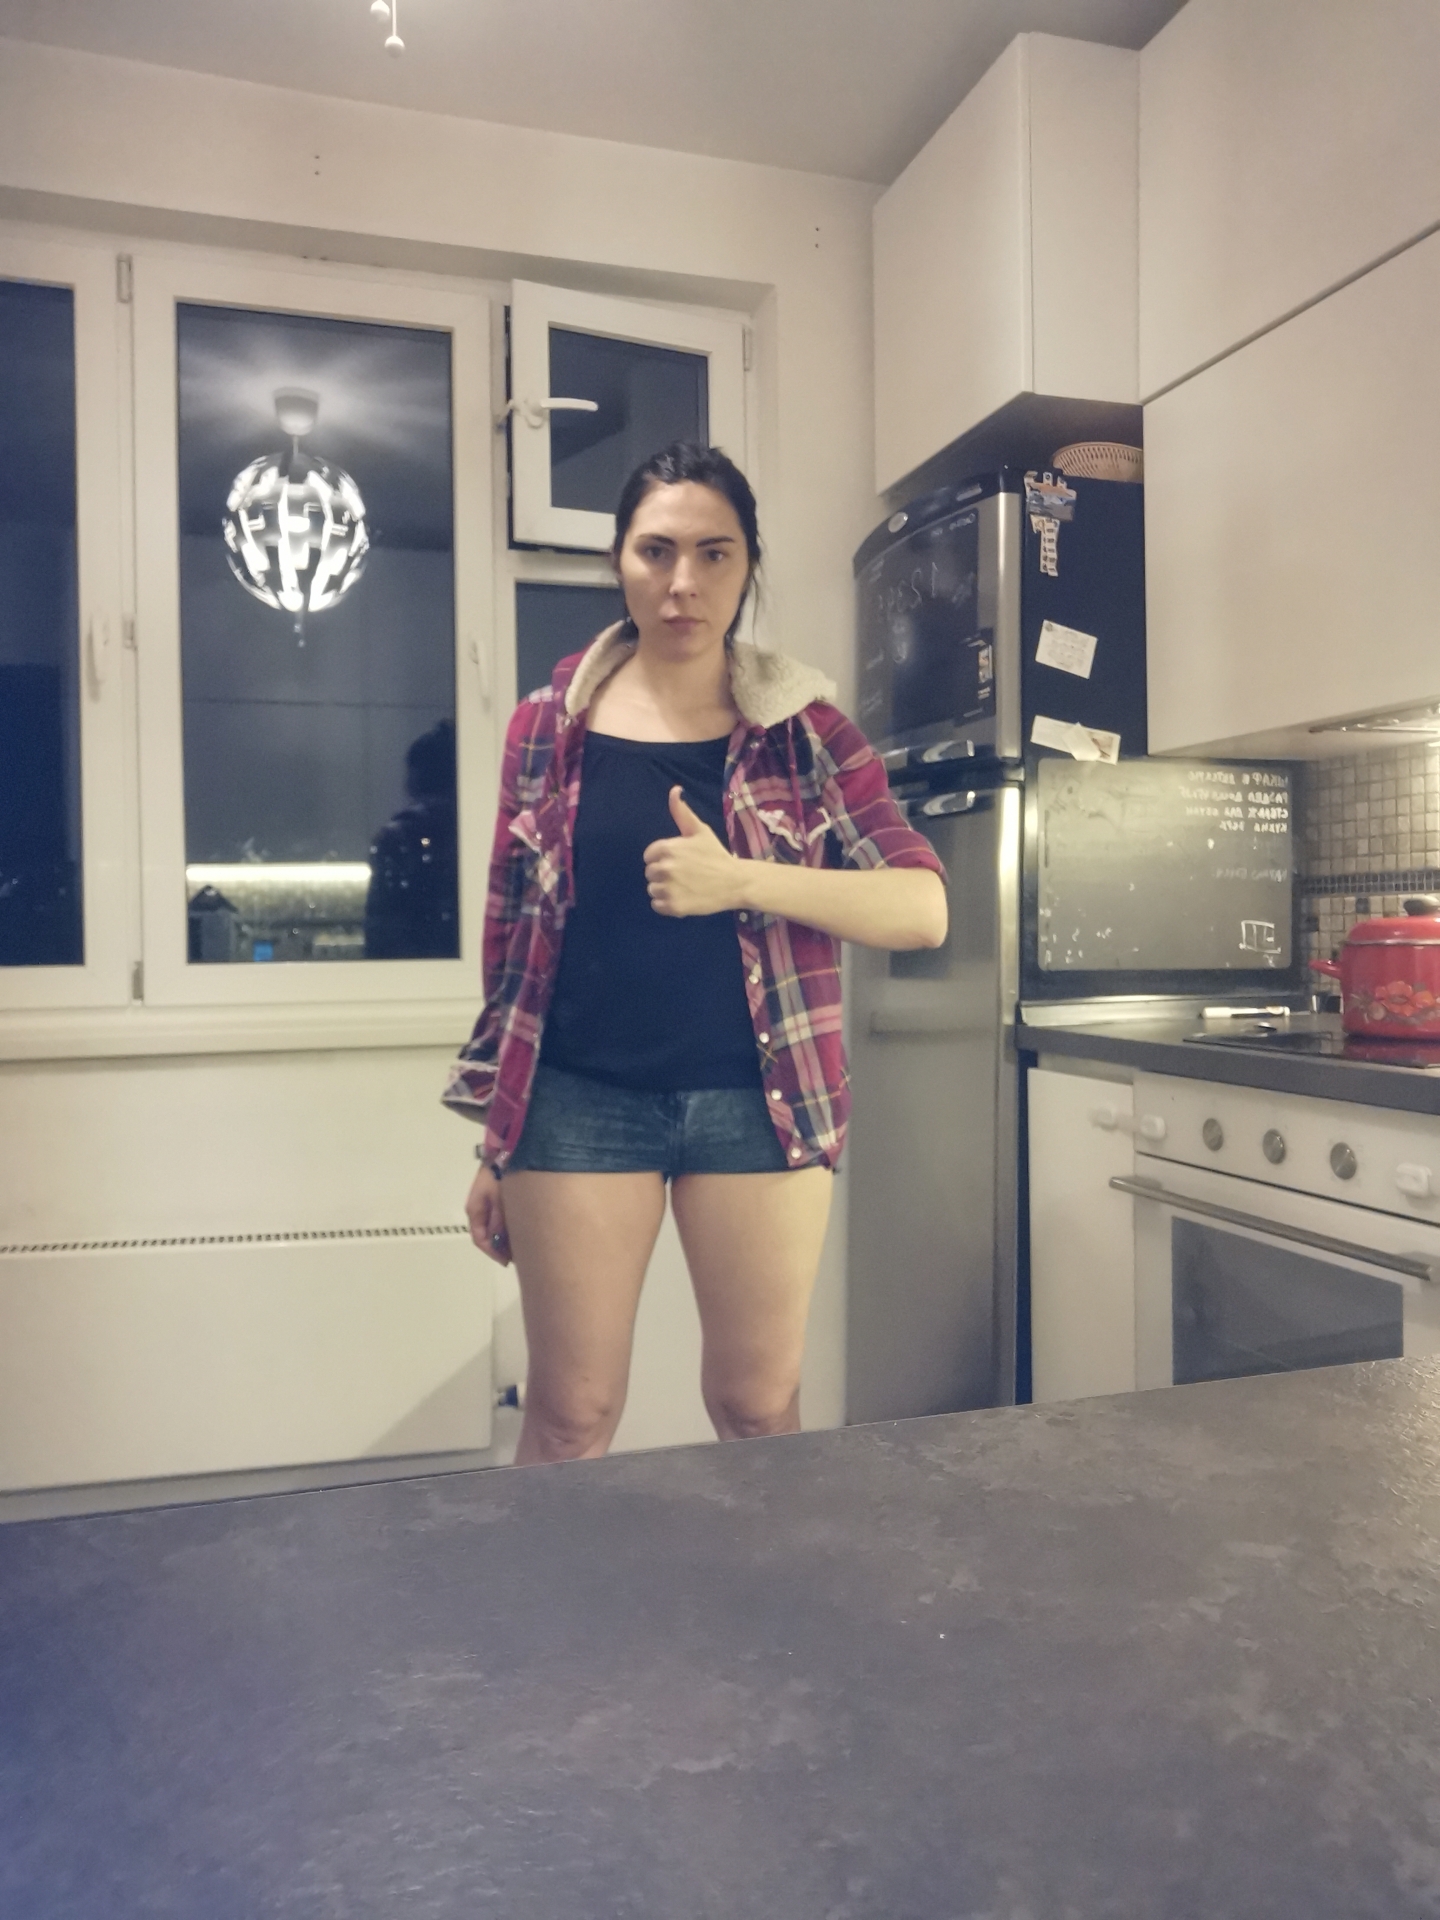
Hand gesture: like